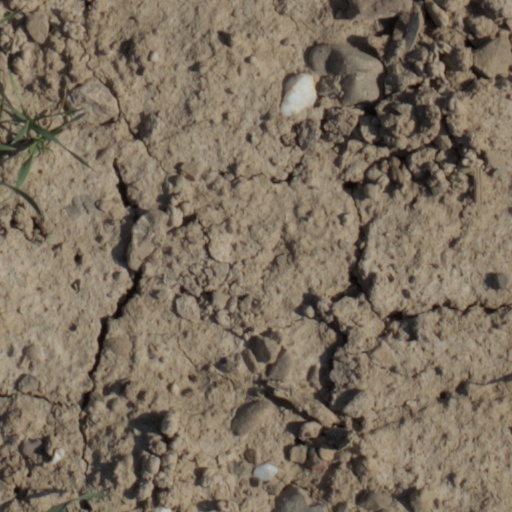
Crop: wheat